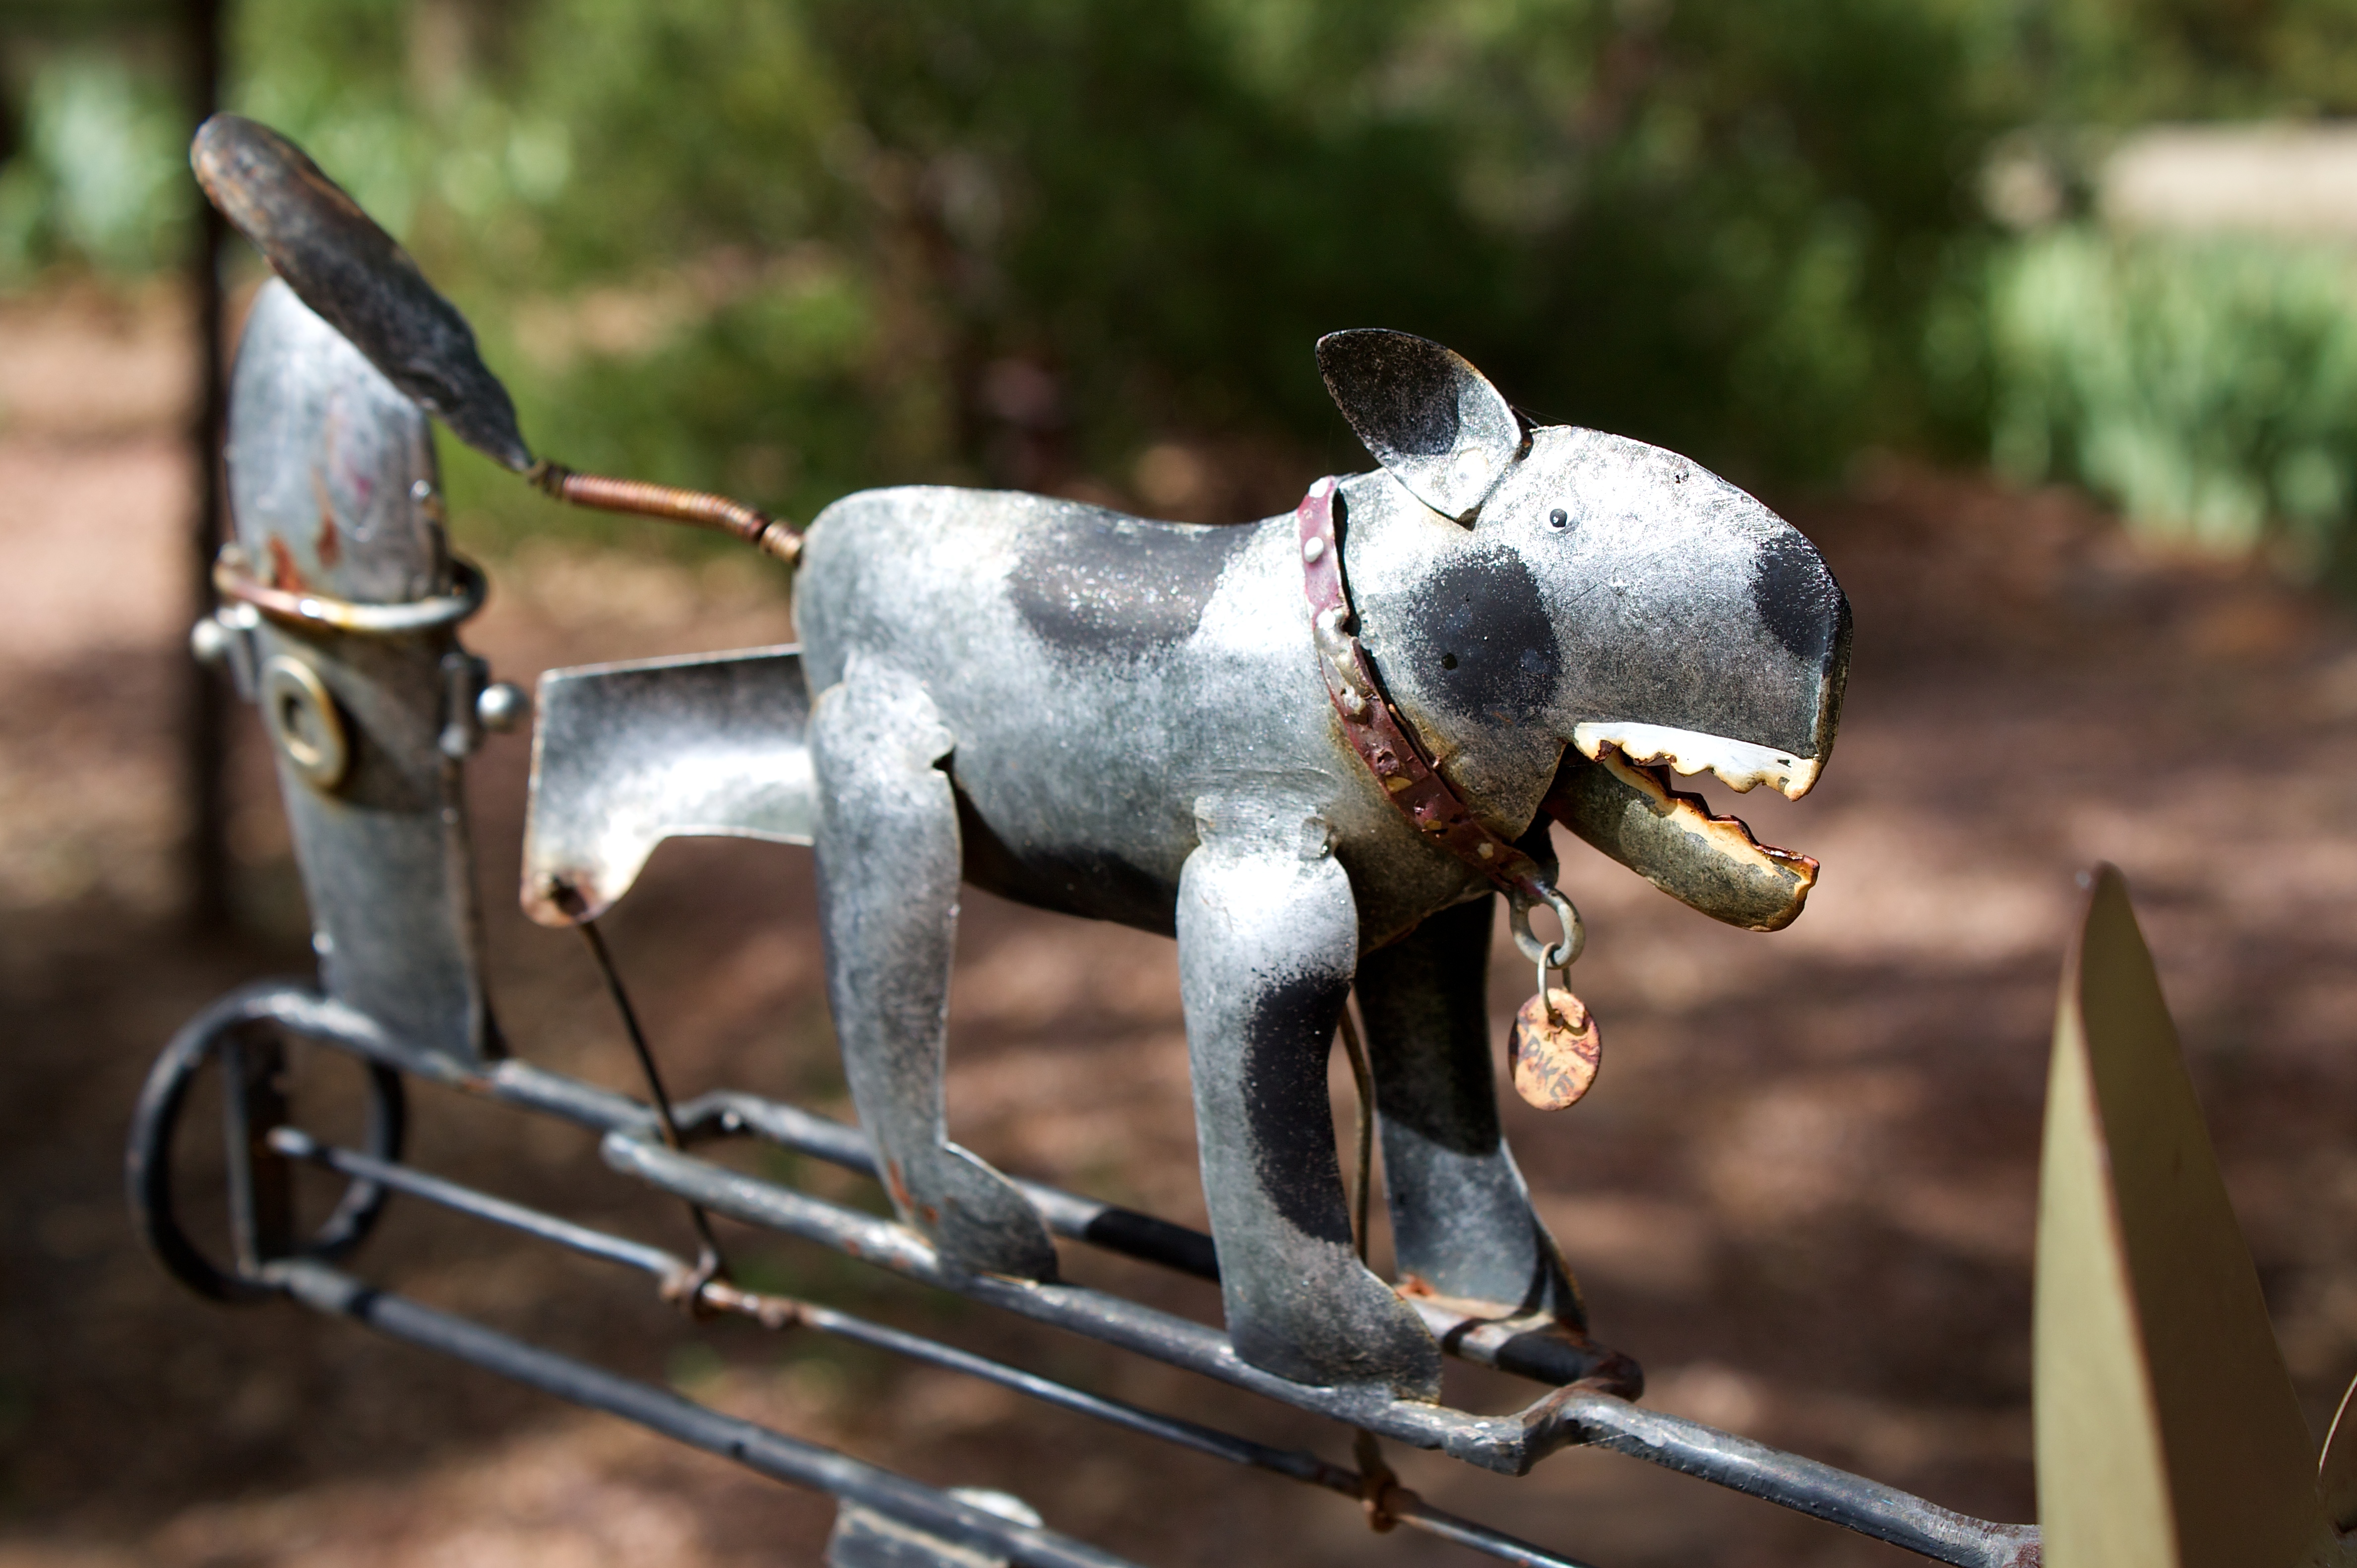
statue, vehicle, spike, sculpture, 2009365, efs1855mmf3556is, inmybackyard, dog like mammal